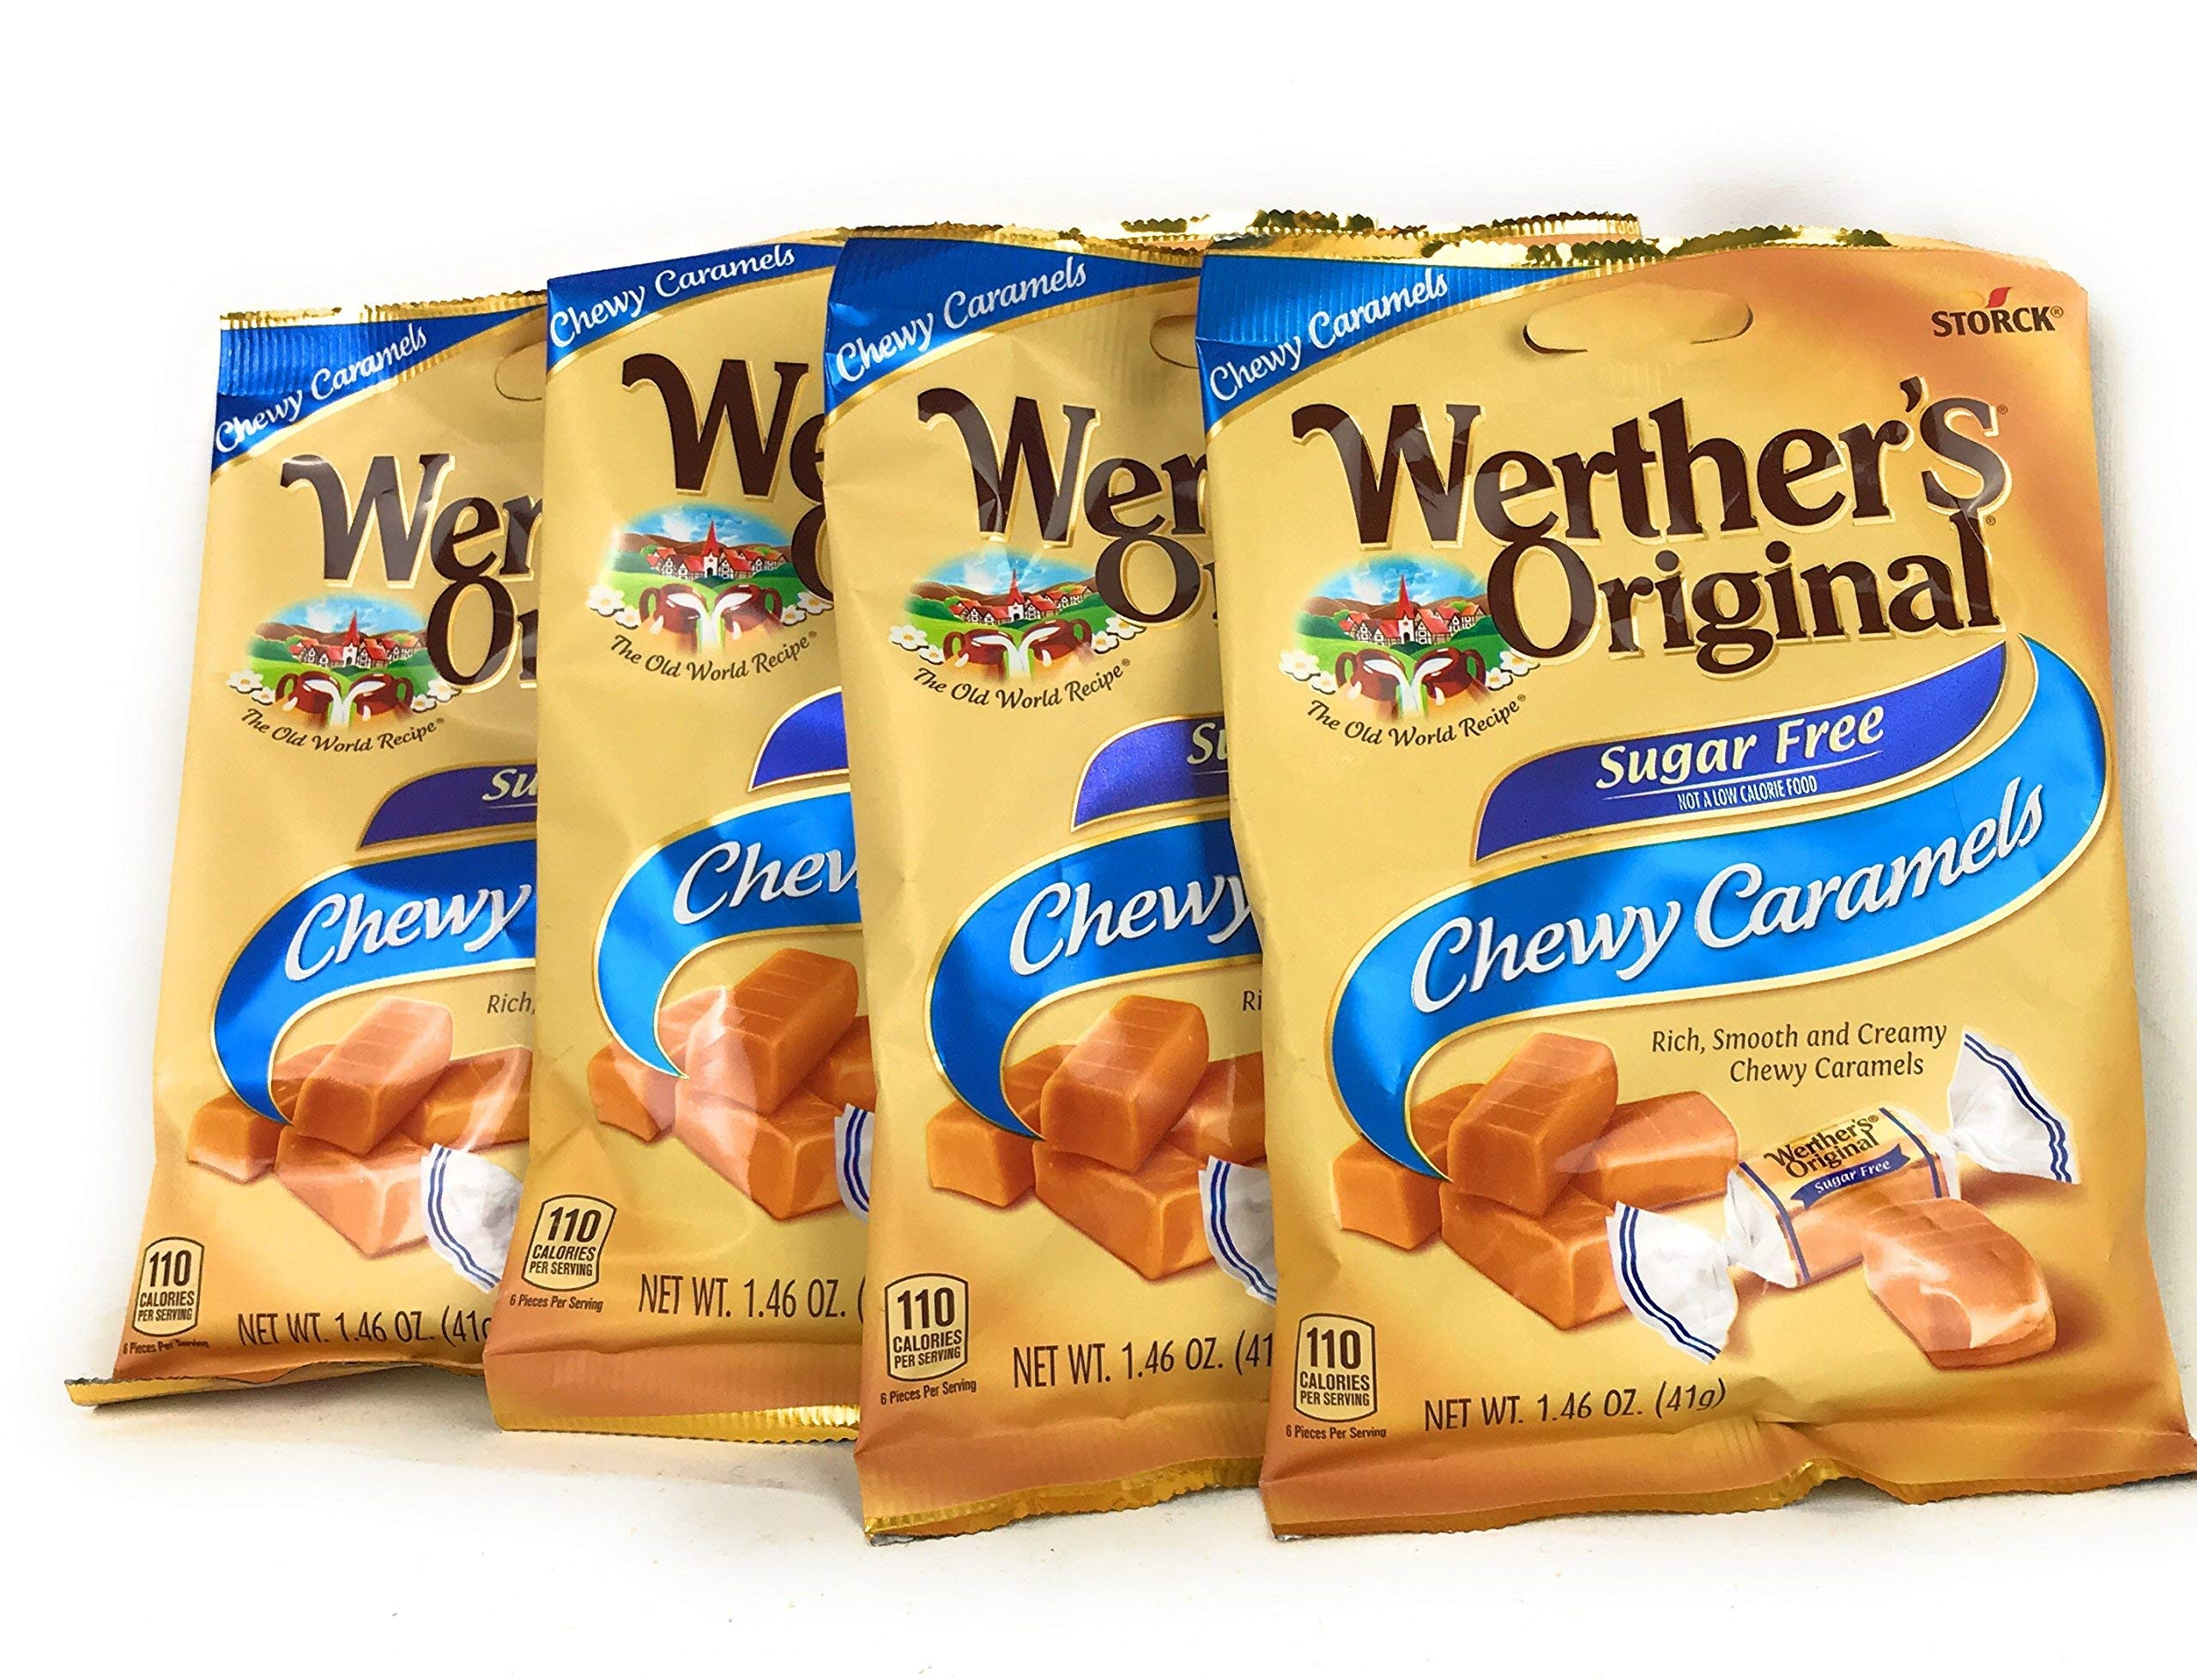
Item Name: Werther's Chewy Caramels Candies Original Sugar Free, 1.46 Ounce Pack of 4
Bullet Point: Sugar Free/No Sugar
Product Description: Rich, smooth and creamy chewy caramels. 90 calories per serving. Per Serving: Werther's original sugar free chewy caramels 90 calories; regular werther's original chewy caramels 170 calories. Sugar free. Not a low calorie food. 5 pieces per serving. About 1 servings per bag. The old world recipe. Part of your world. Excess consumption may have a laxative effect. www.werthers-original.us. www.storck.us. Discover all of our sugar free caramels! Werther's Original: Caramel. Werther's Original: Caramel coffee. Made in Germany.
Value: 5.84
Unit: Ounce

Price: 8.465